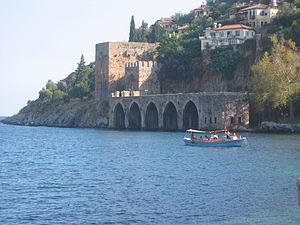
Alanya, anciennement nommé Alaiye, est une ville balnéaire et un district de la Province d'Antalya dans la région méditerranéenne de la Turquie, à 166 km à l'est de la ville d'Antalya. Sur la côte sud de la Turquie, le district a une superficie de 1 598,51 km² et 248 286 habitants.